Culture of Aruba

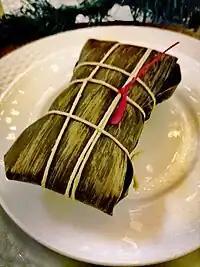
"Ayaca" is a type of tamal wrapped in banana leaves. The red lint signifies the spiciness level: hot

The "ayaca" is a dough of white corn flour, also known as "masa harina", sugar, salt, aniseeds, finely grated cheese, butter and milk spread thinly is placed on a banana leaf. A stuffing consisting of stewed chicken and pork, capers, raisins, plums, olives, piccalilli, ham, peeled almonds, celery, parsley, gherkins and chili pepper is placed on top. The banana leaf is closed and made into a small, neat package, which is wrapped in a second leaf and then tied with packing string and boiled in boiling water. The prepared ayacas are then allowed to cool. Shortly before serving, the ayaca is warmed up and eaten stripped of the banana leaves. Ayacas are made and eaten during the Christmas and New Year holidays.